Hundred Years' Croatian–Ottoman War

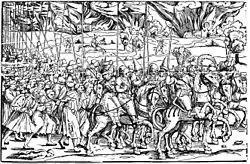

The usual Ottoman tactic consisted of persistent loot and scorching raids usually conducted by the irregular light cavalry called the akinjis. The aim of these raids, (somewhat similar to the "chevauchées" conducted during the Hundred Years War) was to intimidate and demoralize the local civil inhabitants, to exhaust the economic opportunities and disable the normal economic life on the frontier areas, which would soften up the enemy defense. The tactic was also known as the "little war". The regions of Krbava and Lika were initially the main targets of Ottoman raids, regularly led by local sanjak-beys. The mountains and forests of medieval Croatia provided cover for Ottoman raiding parties, enabling them to remain longer on Croatian territory. Later, the duchies of Carniola, Styria, and Carinthia, the County of Gorizia, and Venetian-held territories were targeted by these raids as well.